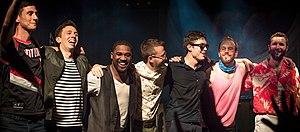
Vulfpeck est un groupe de funk américain fondé en 2011 à Ann Arbor, dans le Michigan. Il est composé de Joe Dart, Woody Goss, Theo Katzman et de Jack Stratton qui officie également en tant que manager et producteur du groupe. Le guitariste Cory Wong, le chanteur-pianiste-saxophoniste Joey Dosik et le chanteur Antwaun Stanley sont des collaborateurs récurrents du groupe, sur disque et en tournée.